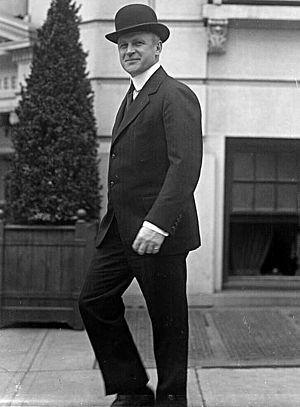
Alvan Tufts Fuller est un homme politique américain. Membre du Parti républicain, il fut gouverneur du Massachusetts de 1925 à 1929.